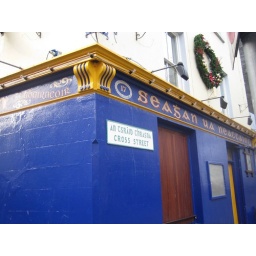
Colorful Galway pub - and a street sign ! (not a common sight in Galway)